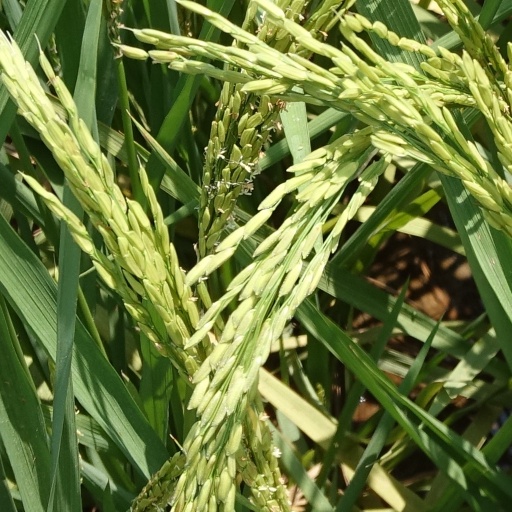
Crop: rice